Koksar

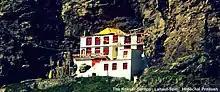
Exterior view of "Koksar Gompa".

There is 1 HPPWD Rest House, 2 Primary School, 1 Ayurvedic Health Centre, 1 Military Health Centre and 1 Veterinary Health Centre facilities available. Border Roads Organisation and Military camp is also here.